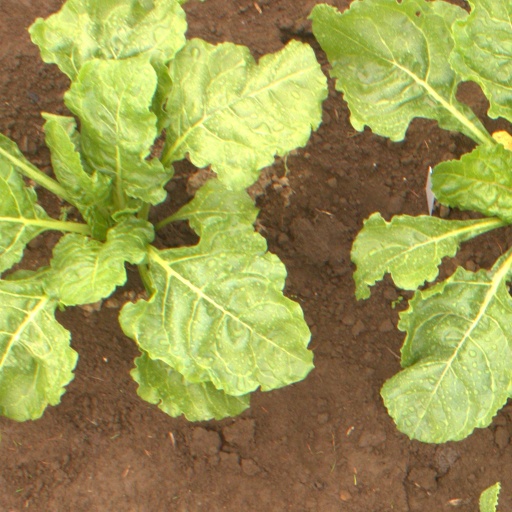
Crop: sugar beet